Moncton

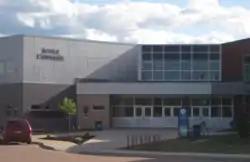
École L'Odyssée is one of six publicly funded secondary schools in the city.

Moncton has hosted many large entertainment and sporting events. The 2006 Memorial Cup was held in Moncton with the hometown Moncton Wildcats losing in the championship final to rival Quebec Remparts. Moncton hosted the Canadian Interuniversity Sports (CIS) Men's University Hockey Championship in 2007 and 2008. The World Men's Curling Championship was held in Moncton in 2009; the second time this event has taken place in the city.